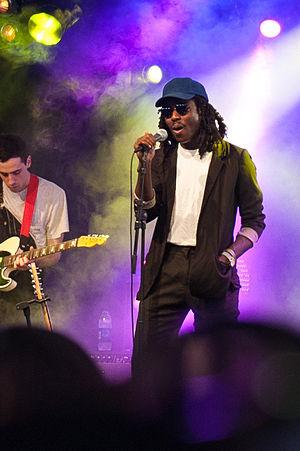
Devonté « Dev » Hynes, né David Joseph Michael Hynes, le 23 décembre 1985, connu également sous les noms de scène de Blood Orange et Lightspeed Champion, est un auteur-compositeur, chanteur, danseur et producteur britannique.